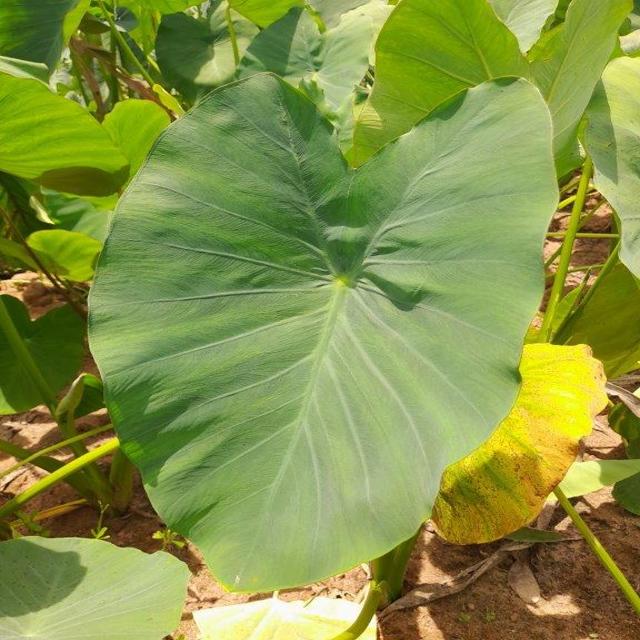
Label: Healthy